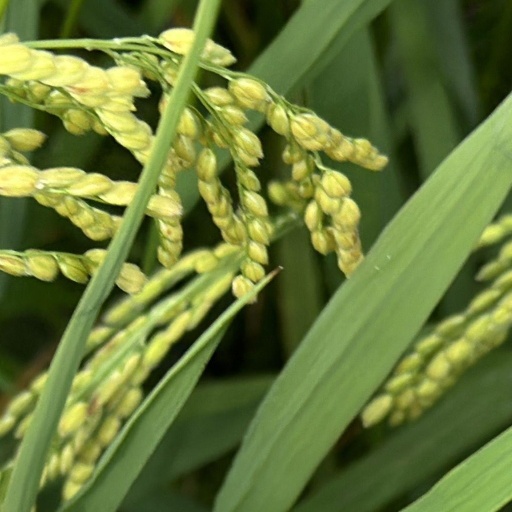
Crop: rice